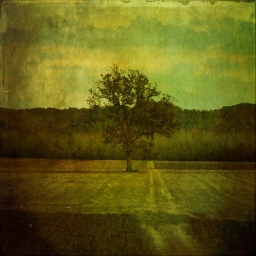
tree in field